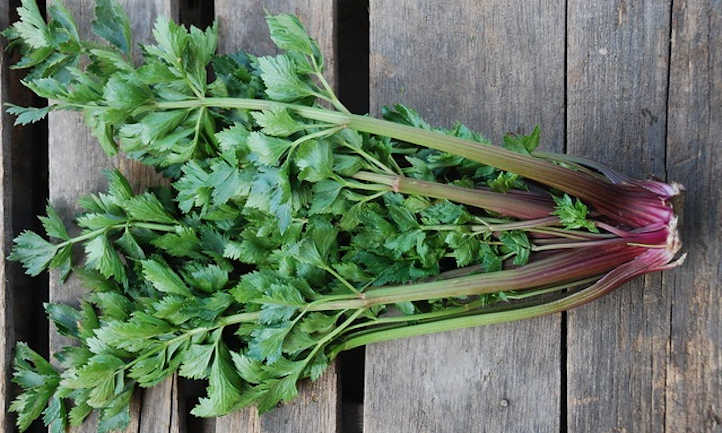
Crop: unknown
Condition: celery